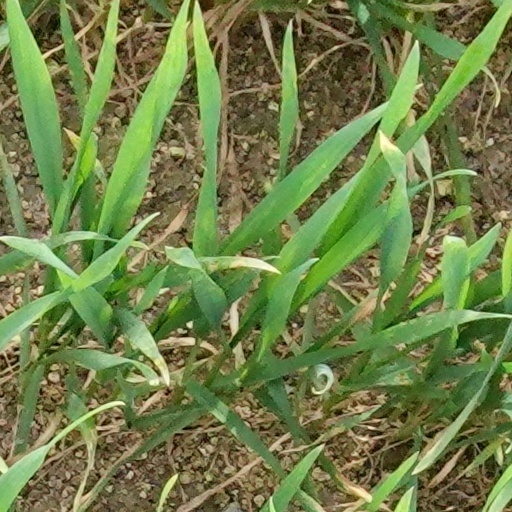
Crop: wheat